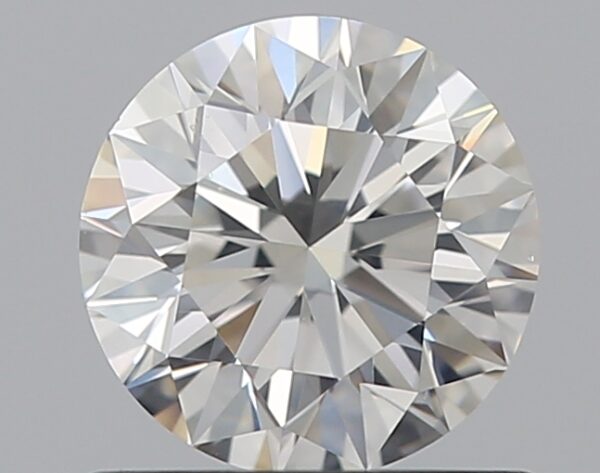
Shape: round
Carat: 0.7
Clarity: VS2
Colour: H
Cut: EX
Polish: EX
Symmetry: EX
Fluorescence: N
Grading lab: GIA
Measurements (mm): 5.64 x 5.67 x 3.54